Black Widow (Natasha Romanova)

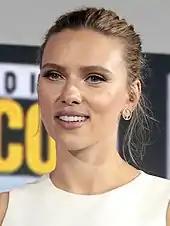
A portrait of Scarlett Johansson

In 1975, Angie Bowie wished to make a film or television series starring herself as Black Widow. The idea came while she was having lunch with Stan Lee, and he sold her the film rights for one dollar. Bowie had costumes made and cast Ben Carruthers as Daredevil, but she was unable to get funding for the project and its production only went as far as test photography.